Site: brandenburg
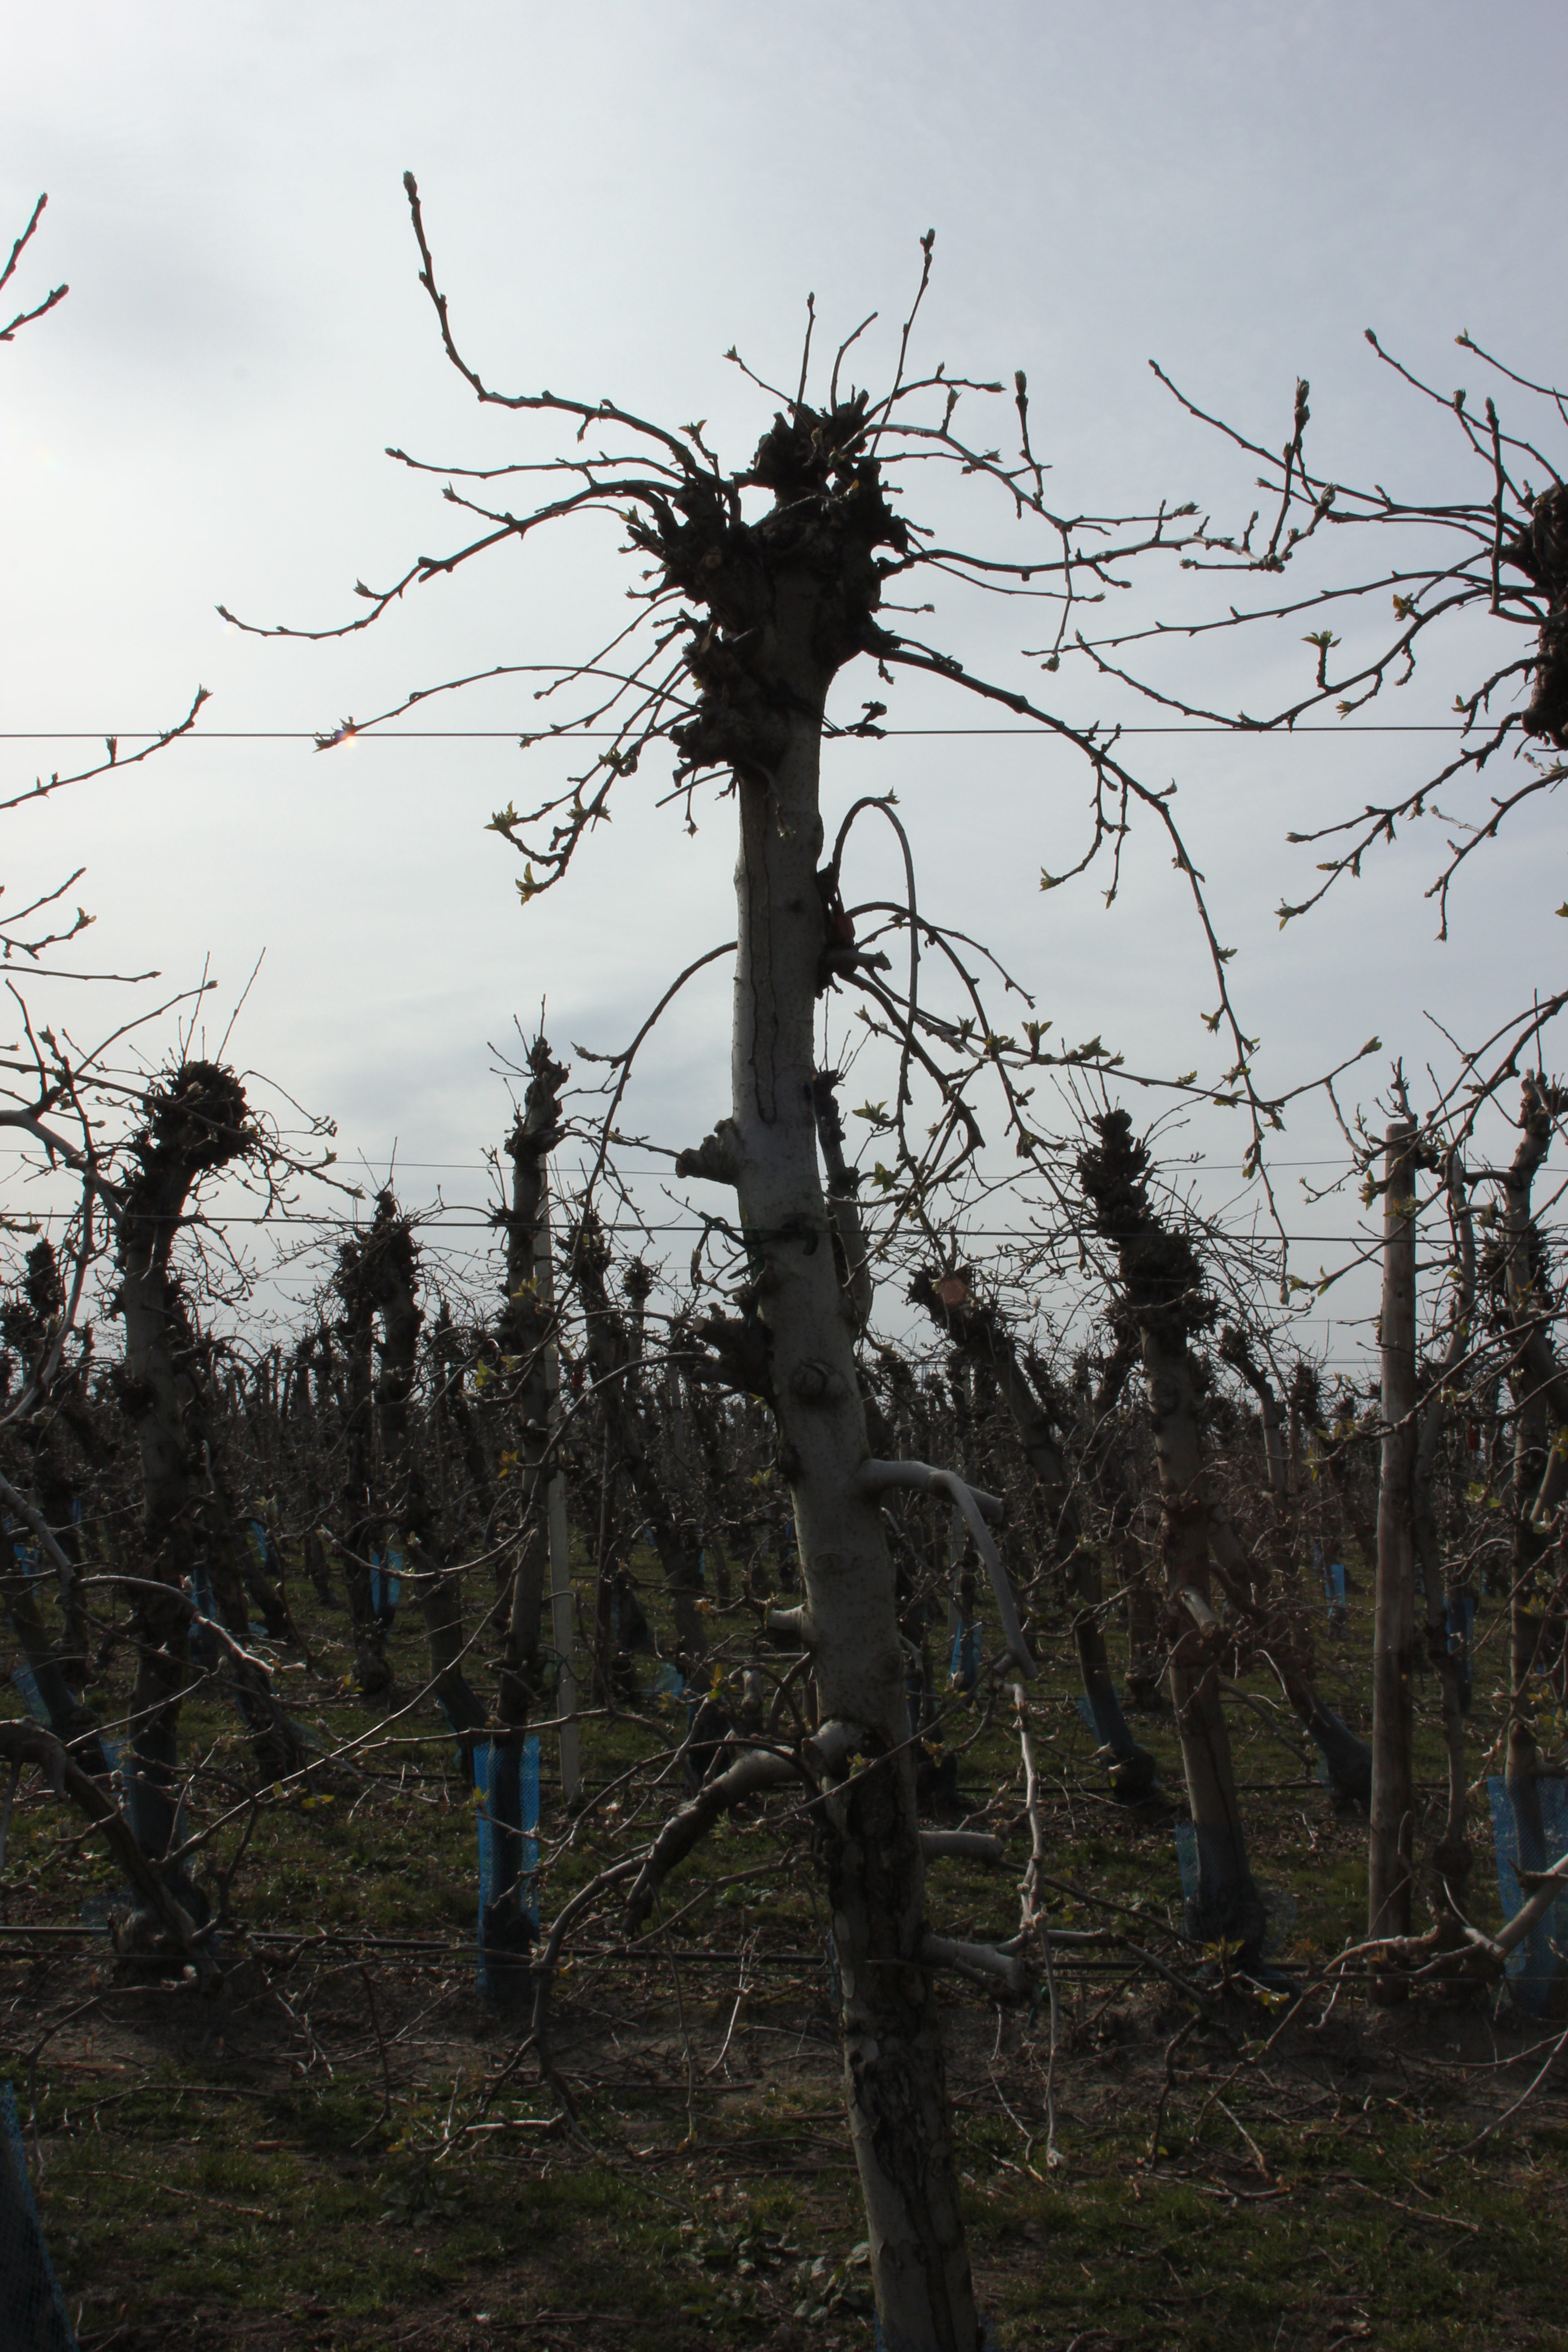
Growth stage (BBCH 54): Inflorescence emergence